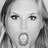
Emotion: surprise